Kōzuki Station

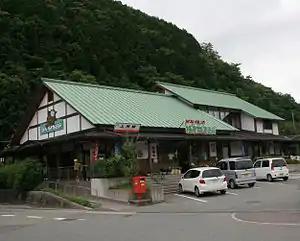
Kōzuki Station, June 2008

is a passenger railway station located in the town of Sayō, Sayō District, Hyōgo Prefecture, Japan, operated by West Japan Railway Company (JR West).